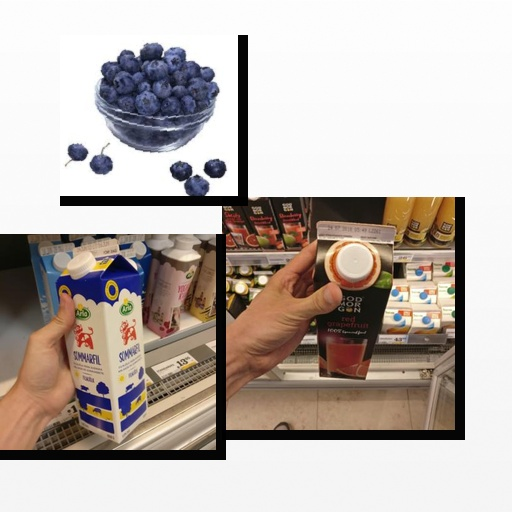
Food items: blueberry, sour_milk, red_grapefruit_juice